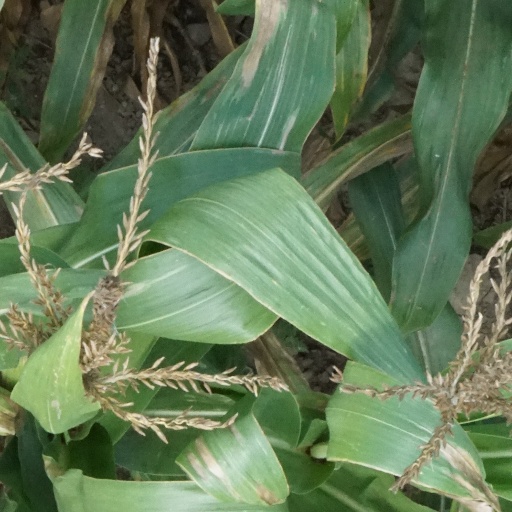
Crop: maize; corn